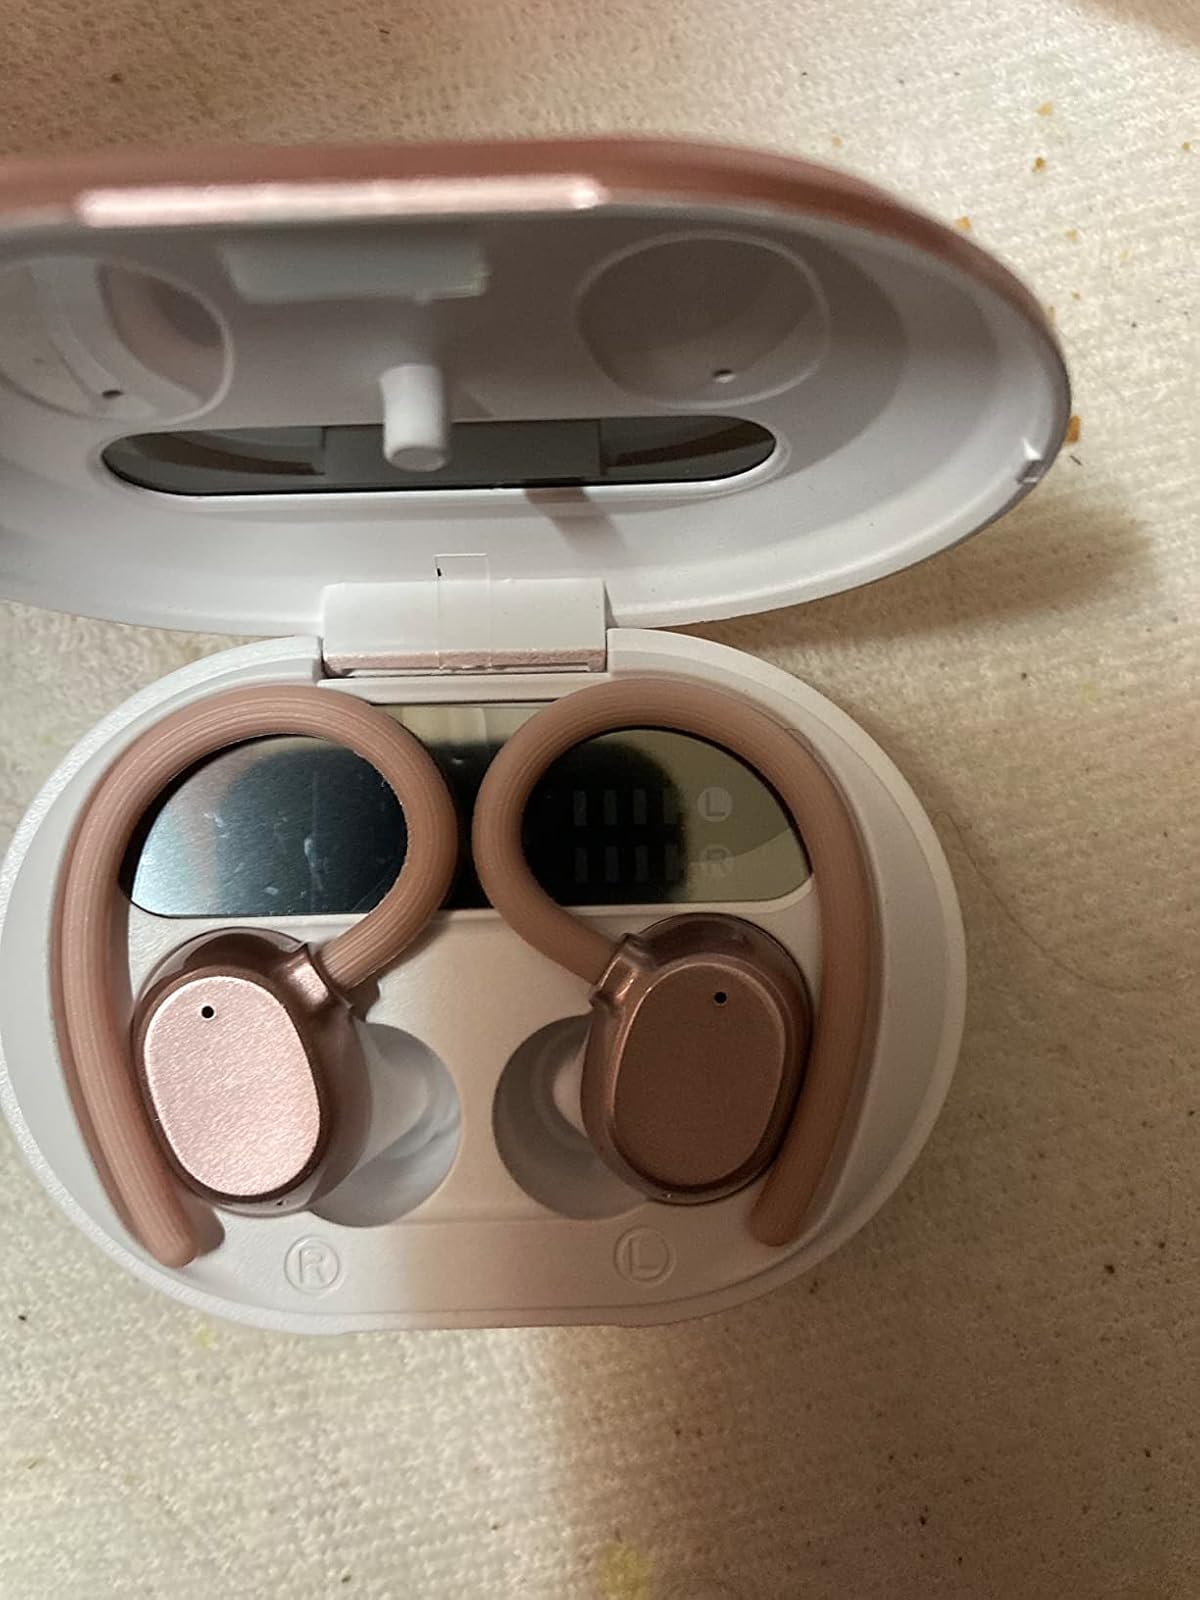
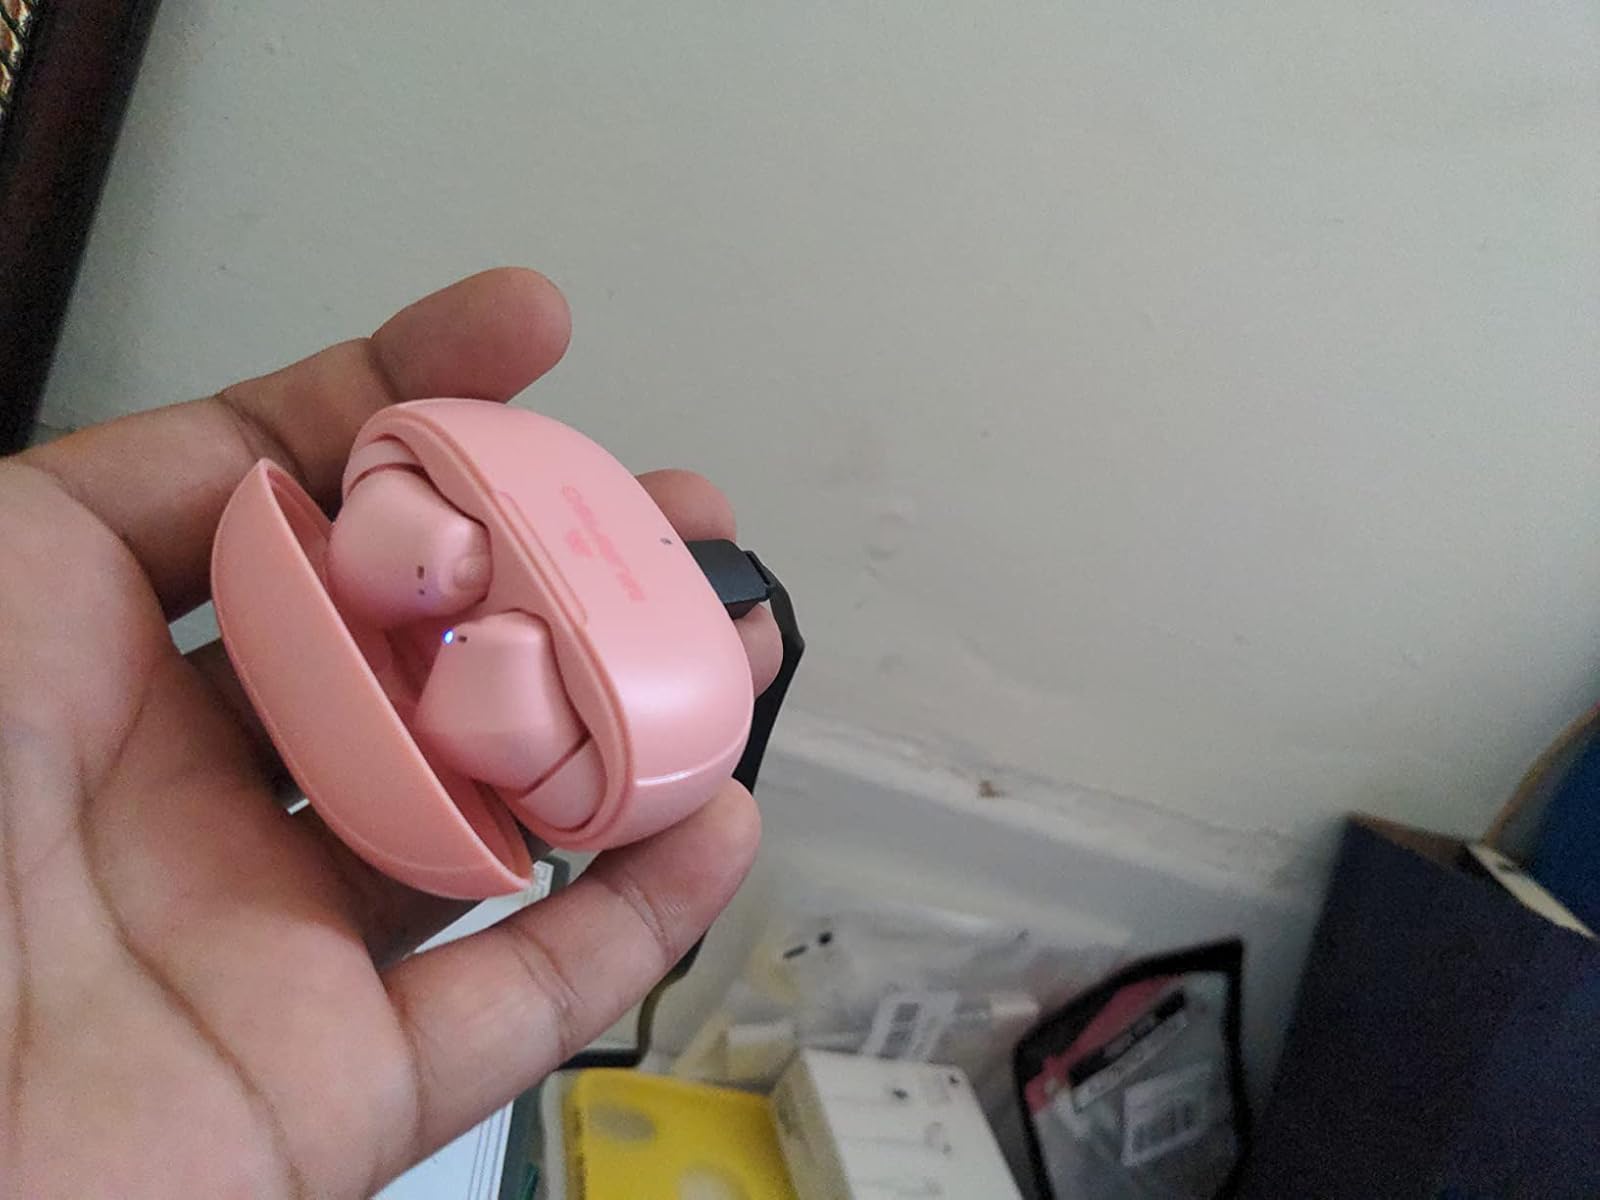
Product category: earbuds
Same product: no